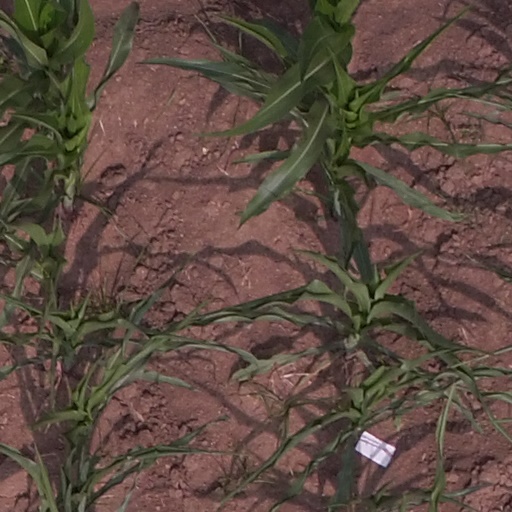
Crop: maize; corn